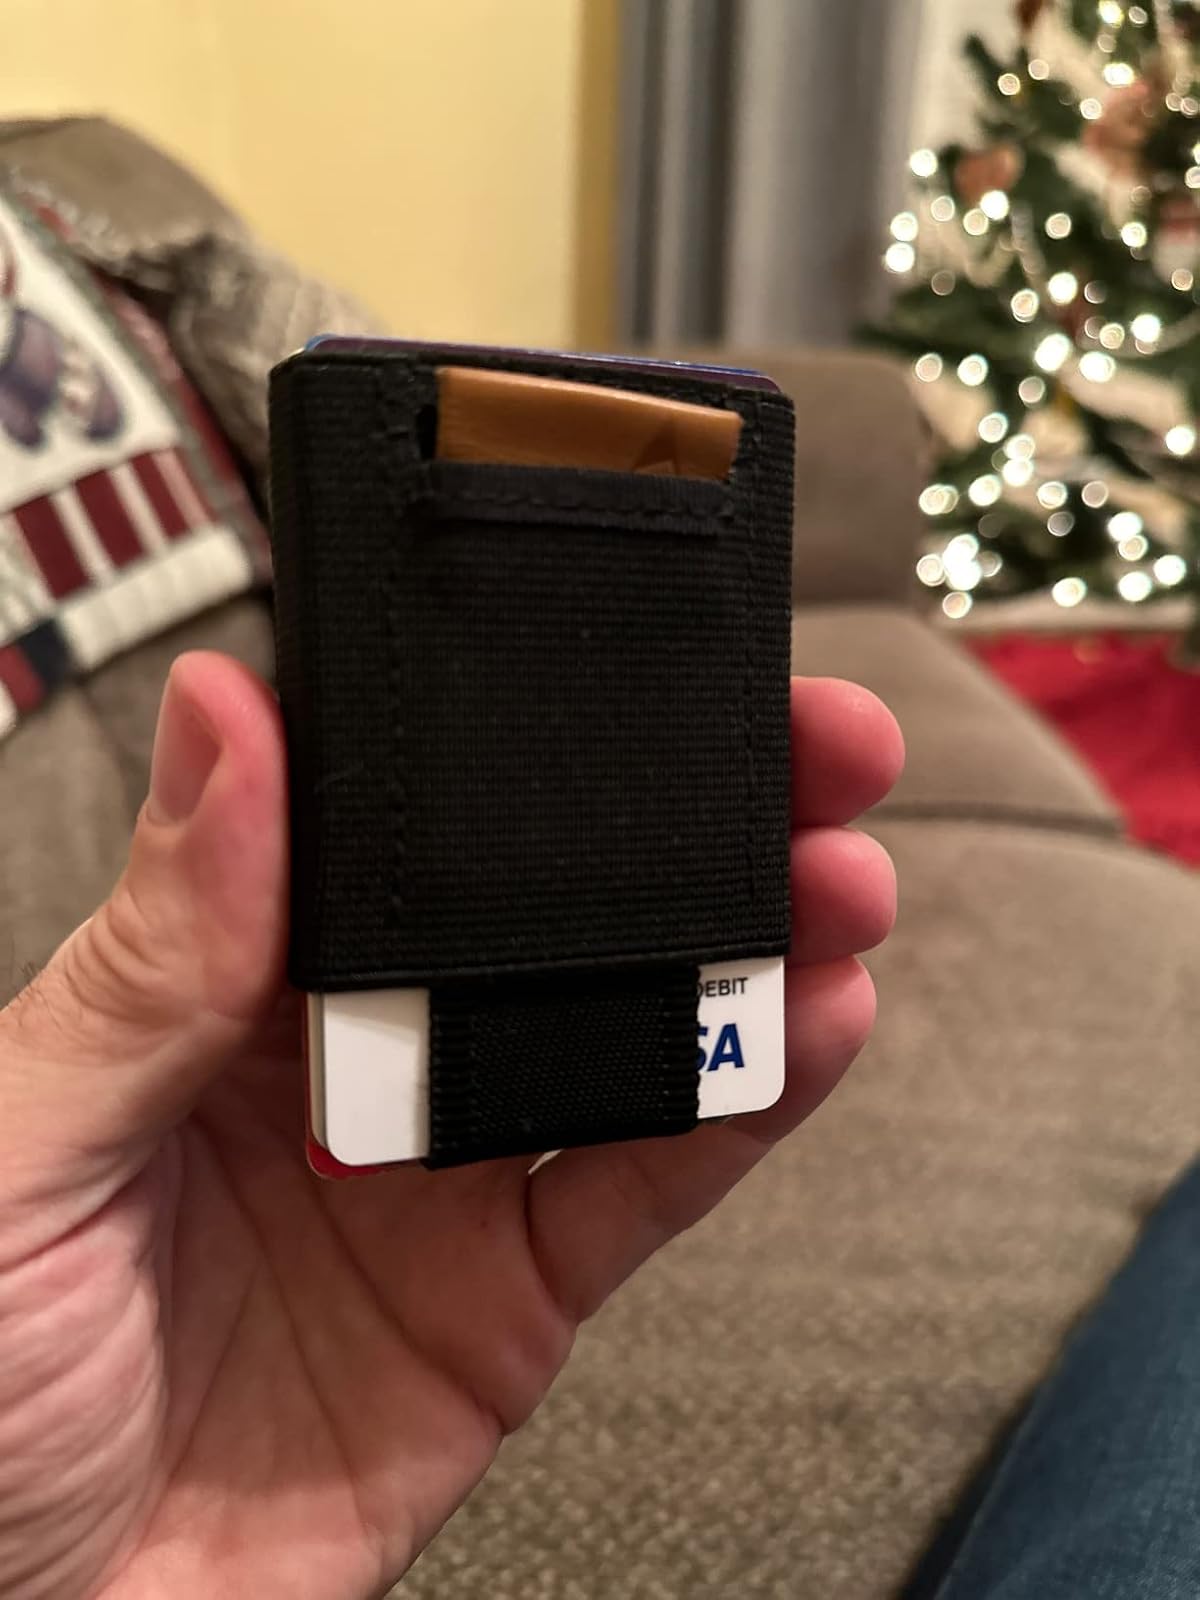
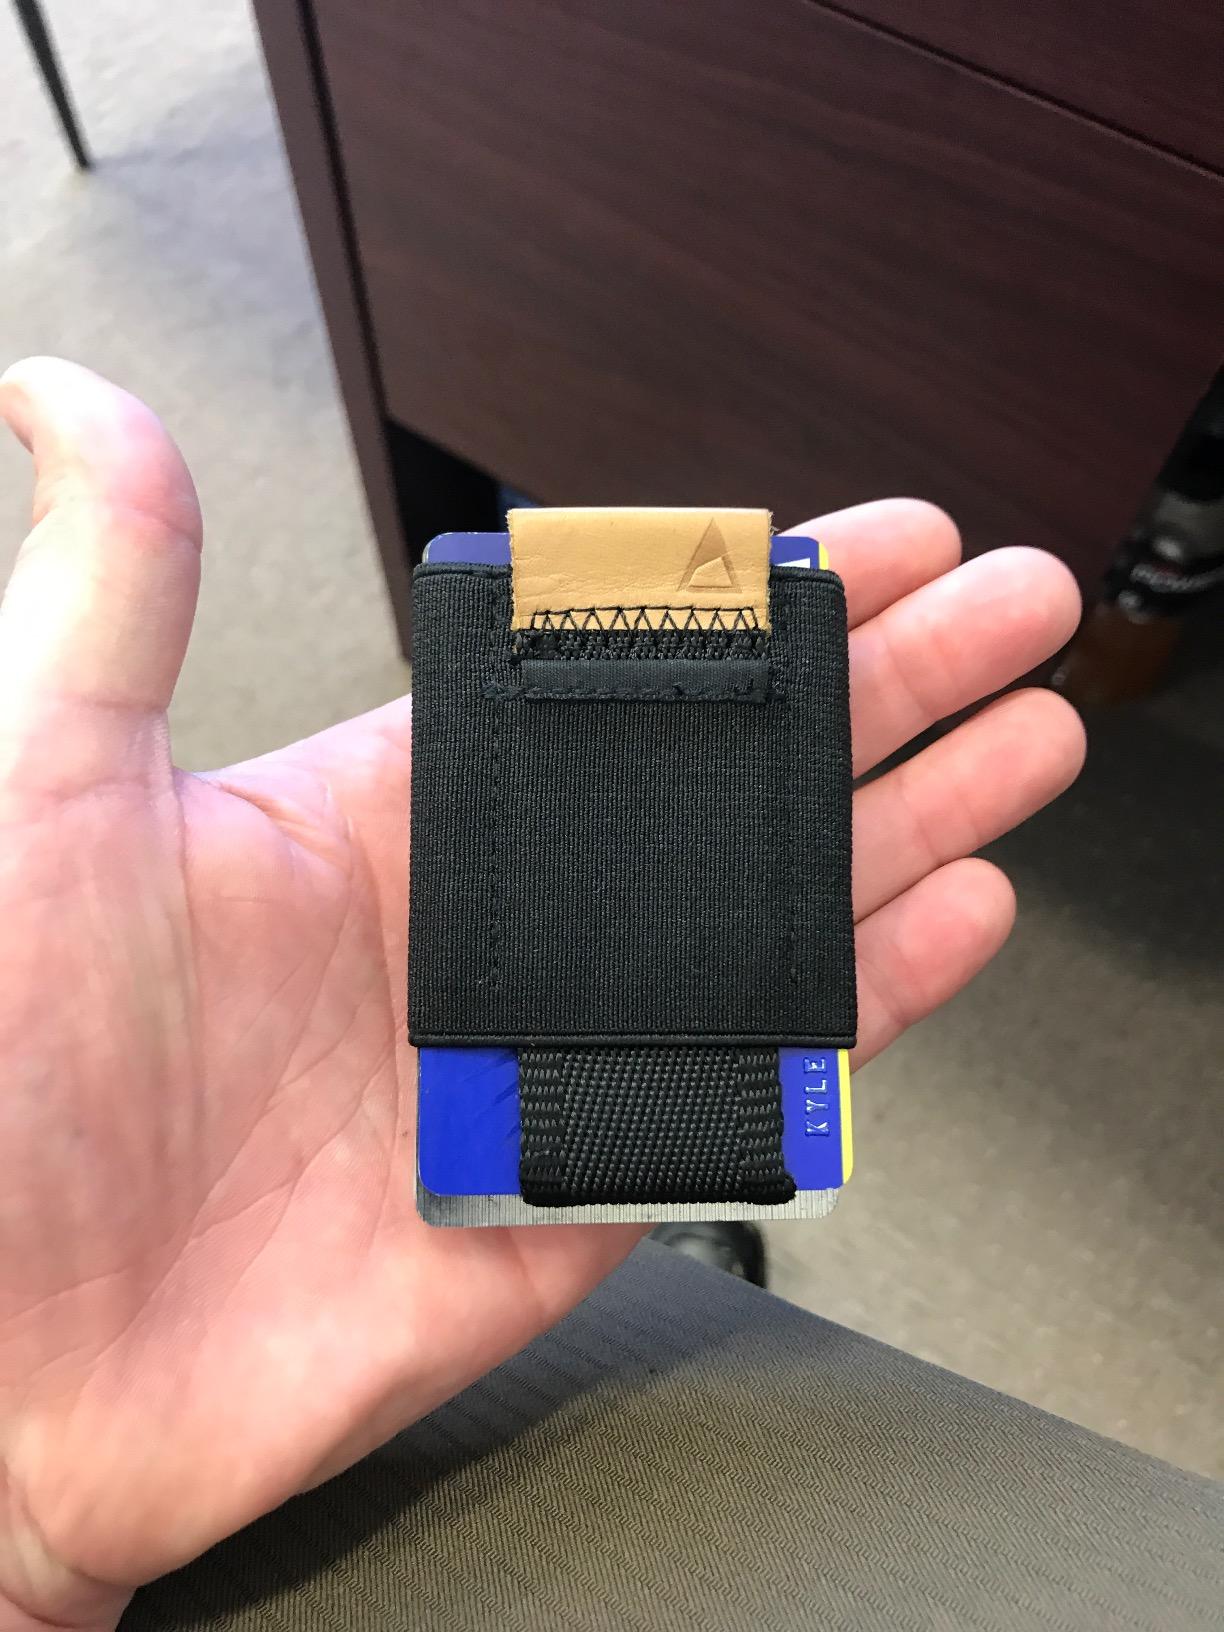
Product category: accessories_wallet
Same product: yes